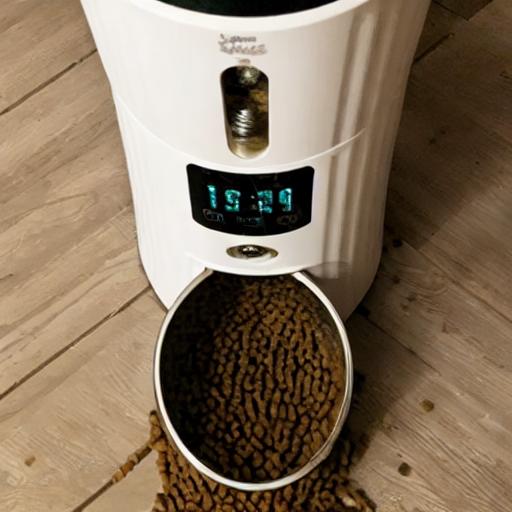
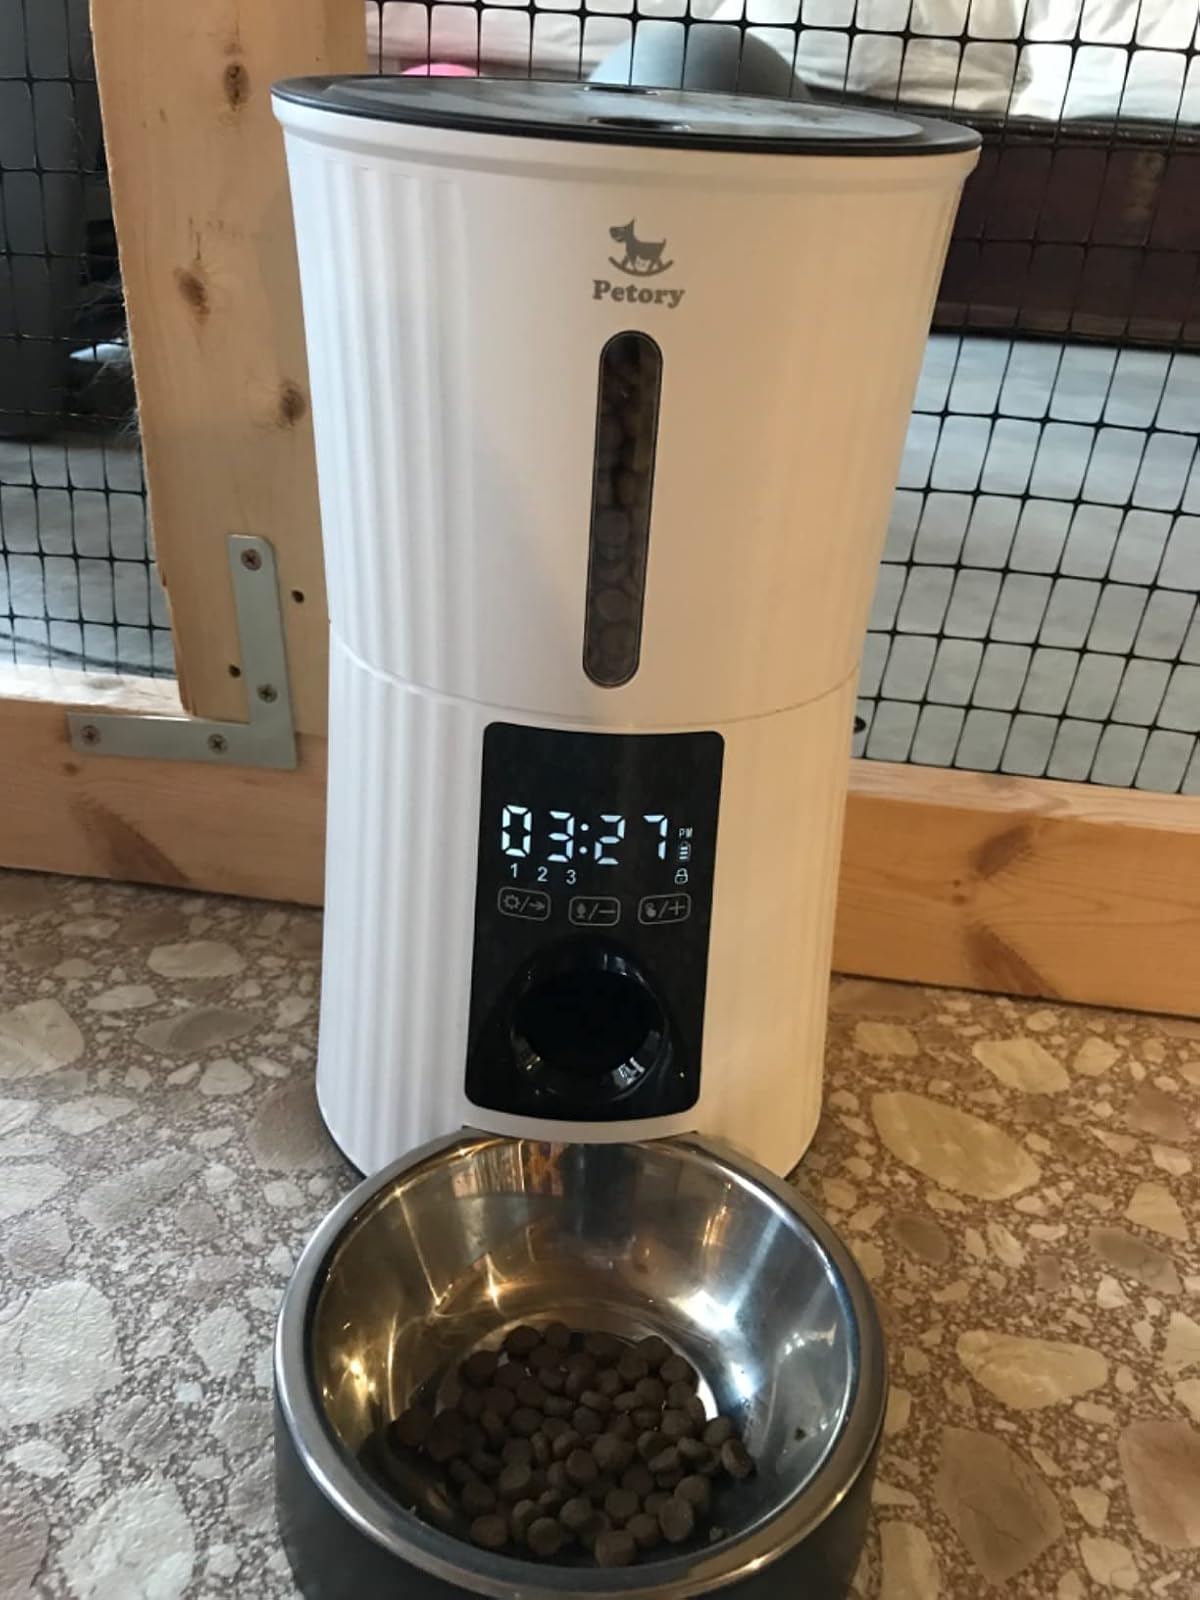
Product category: items_feeder
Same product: no